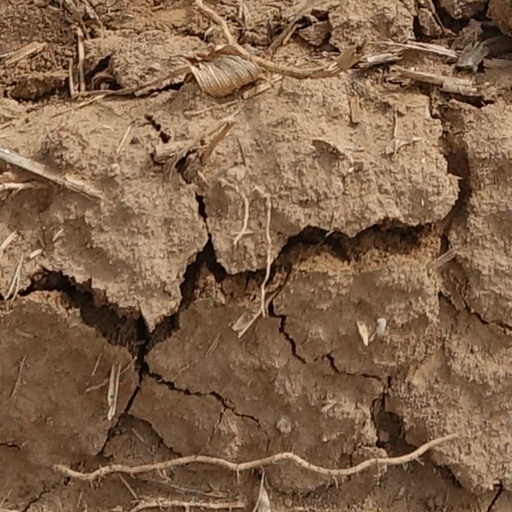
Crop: wheat